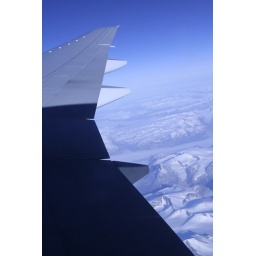
View out of the window flying somewhere above the arctic circle over Iceland, or Greenland on the way to China.